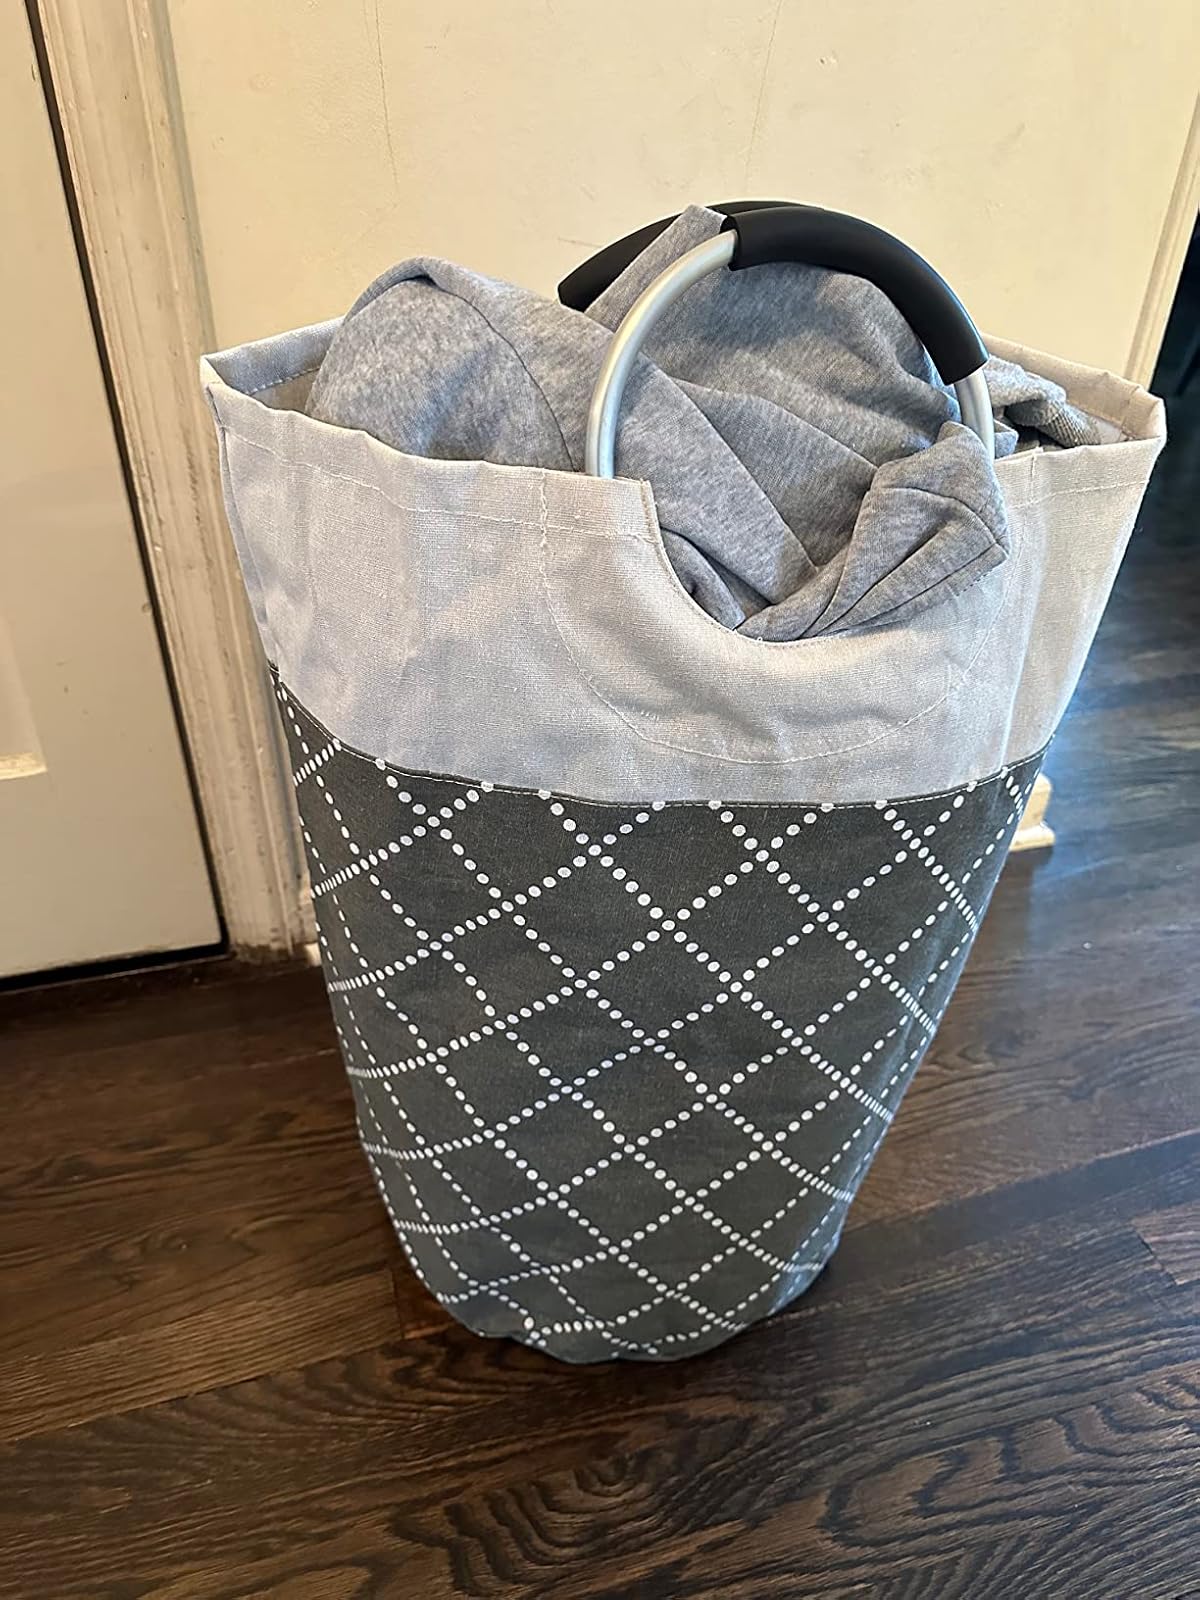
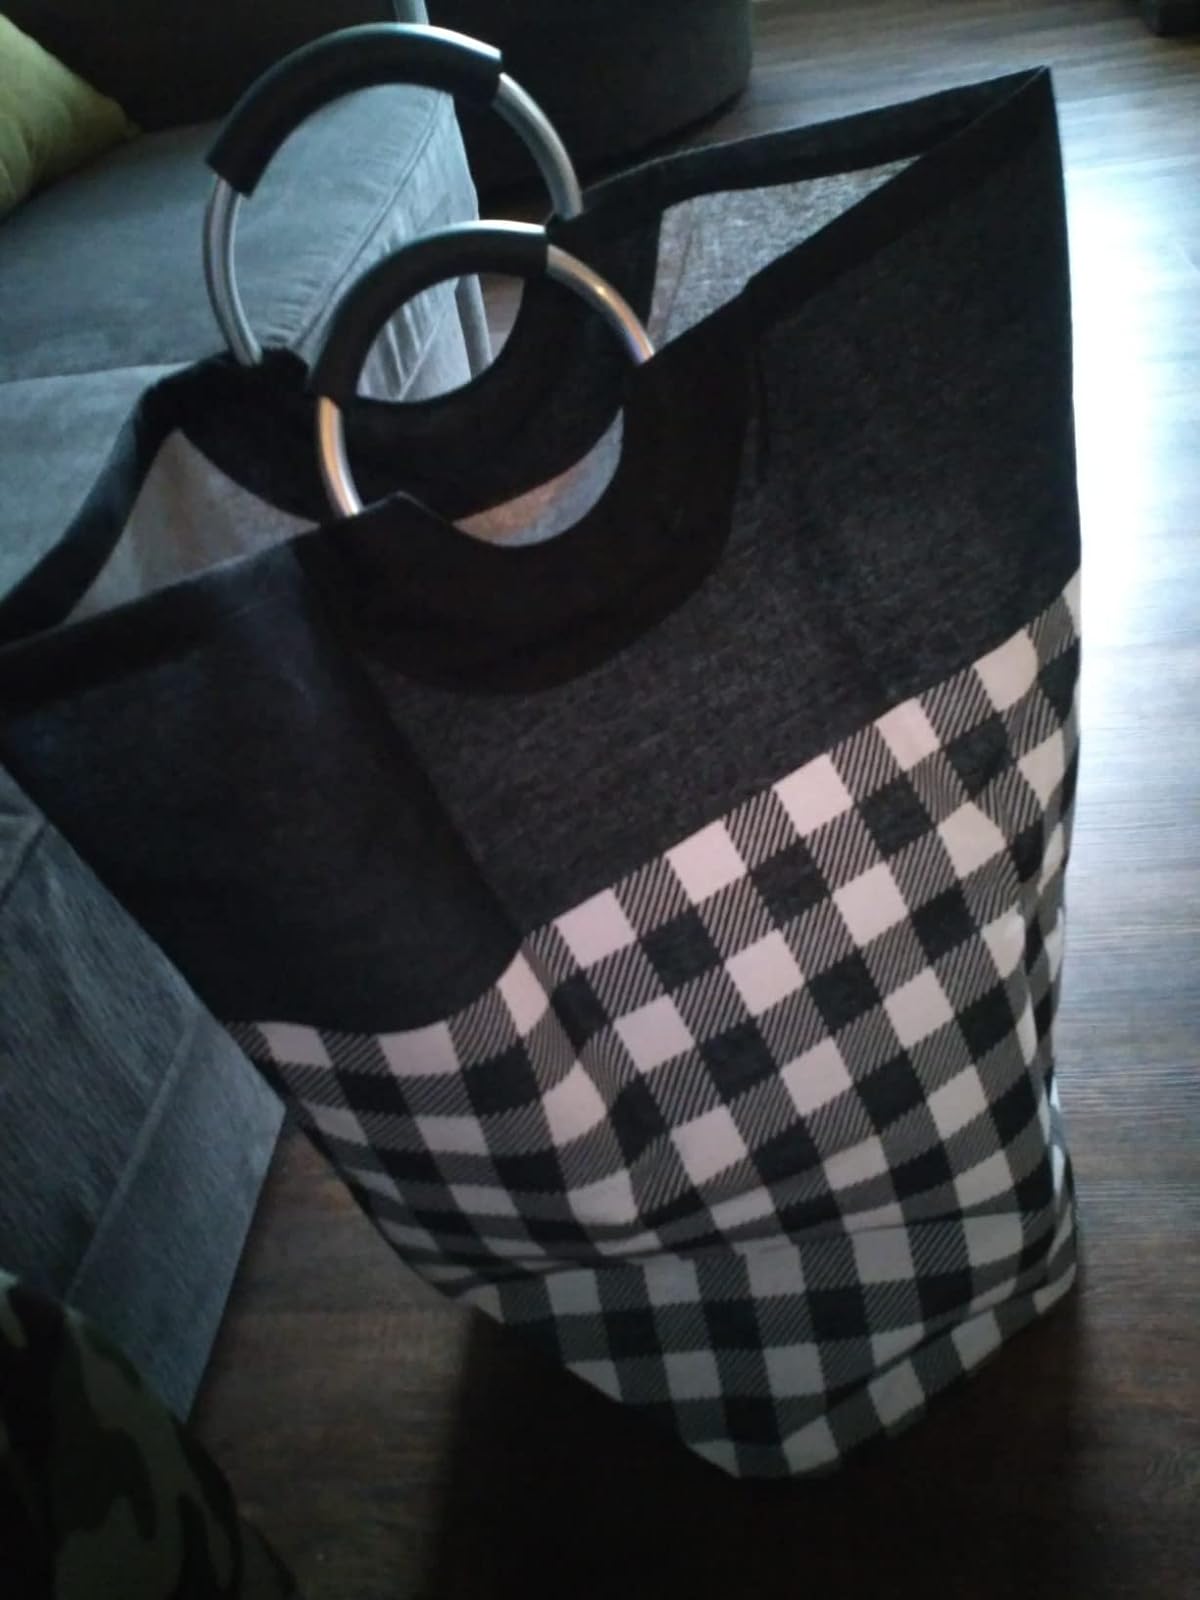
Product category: items_hamper
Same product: no